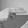
ASL letter: H